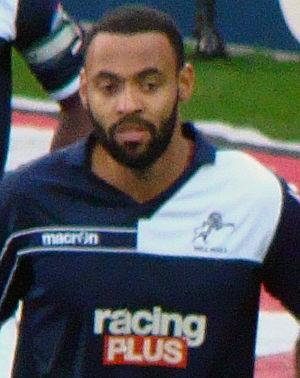
Liam Antony Trotter est un footballeur anglais. Il joue au poste de milieu de terrain à l'AFC Wimbledon.